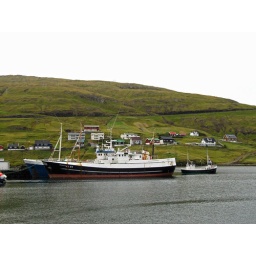
A fishing boat in the harbour. The road into town can clearly be seen bisecting the hill behind the boat.